Pabst Blue Ribbon

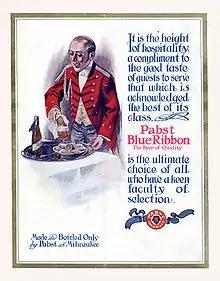
A 1911 advertisement showing a blue ribbon tied around the bottle

Sales of Pabst peaked at in 1977. In 1980 it was still third in sales in the U.S. Between 1980 and 1981 the company had four different CEOs, and by 1982 it slipped to fifth.